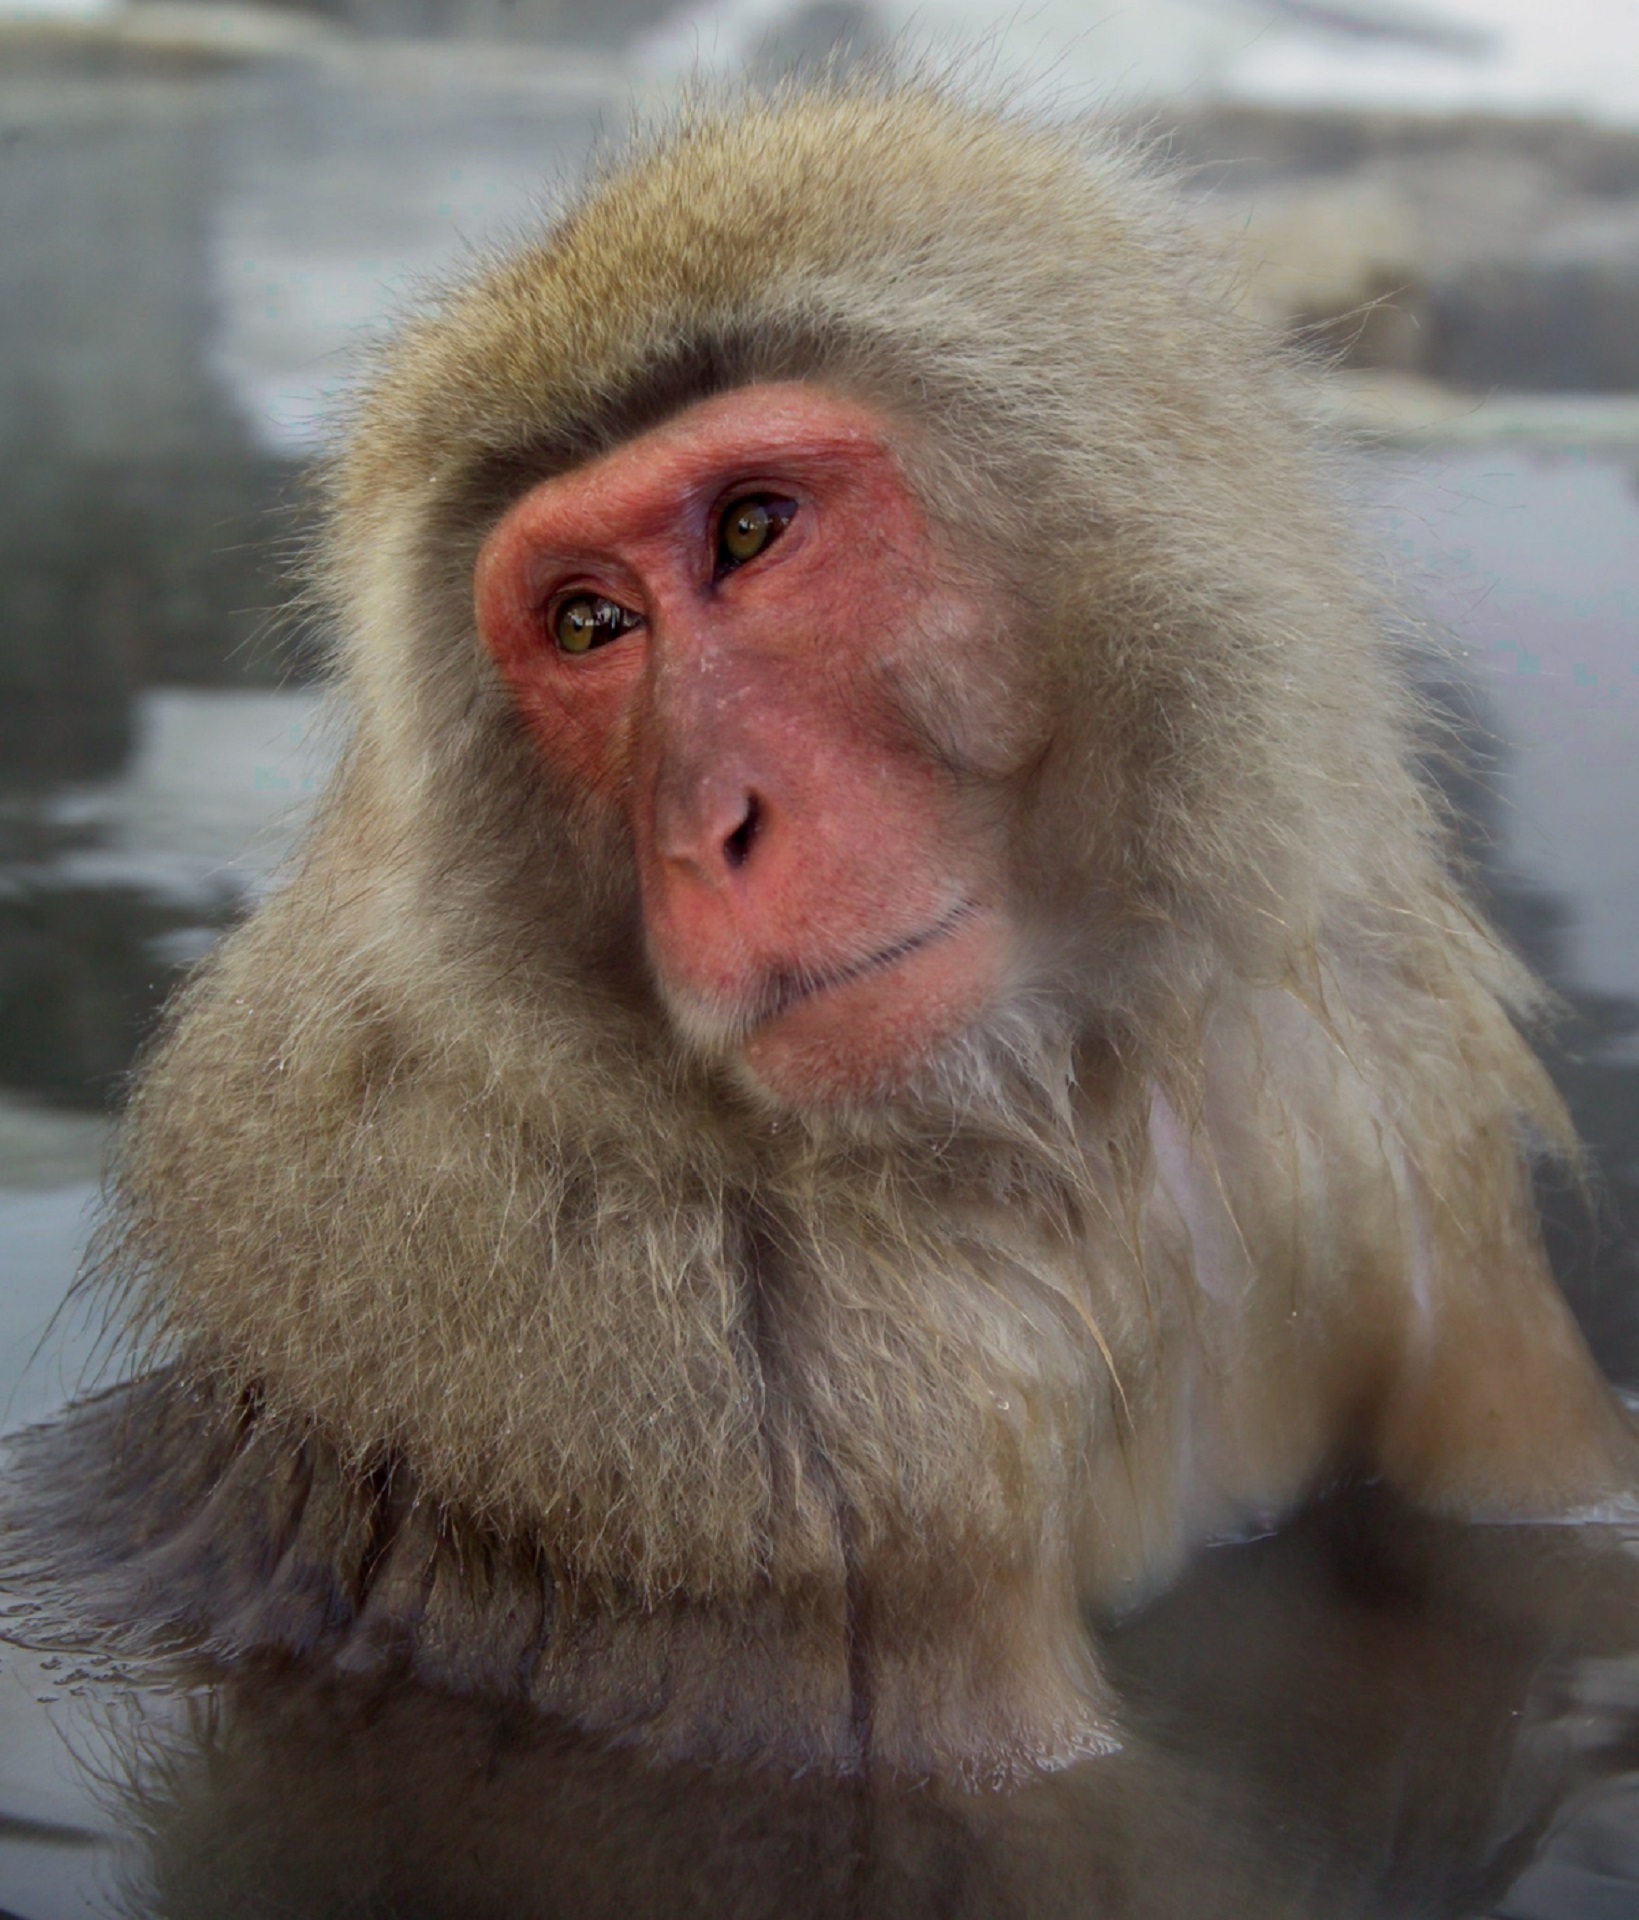
water, nature, wildlife, clean, mammal, monkey, fauna, primate, vertebrate, cleaning, bath, macaque, macaca, grooming, soaking, old world monkey, japanese macaque, snow monkey